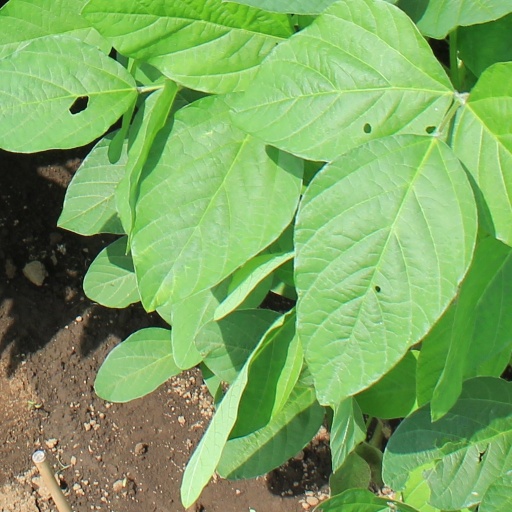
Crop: soybean